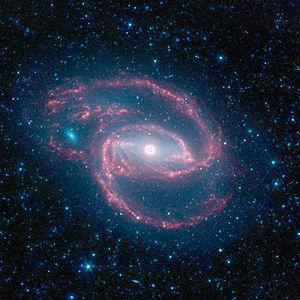
NGC 1097 ou Caldwell 67 est une galaxie spirale barrée située dans la constellation du Fourneau à environ 58 millions d'années-lumière de la Voie lactée. Elle a été découverte par l'astronome germano-britannique William Herschel en 1790.
Voici une liste de galaxies spirales notables, classée en fonction de leur nom, de la constellation hôte, de la magnitude apparente et de la classification morphologique des galaxies.